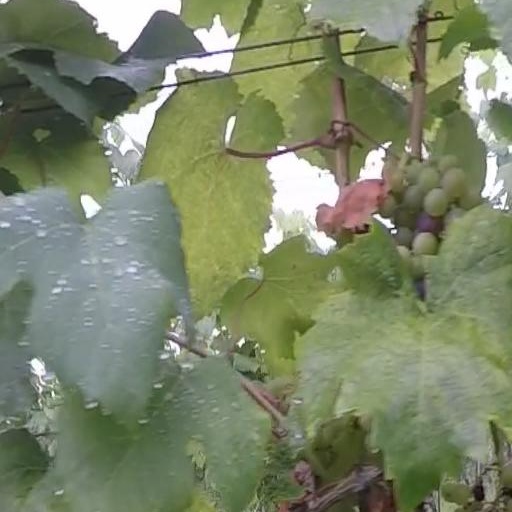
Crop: grape